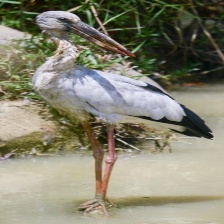
Species: ASIAN OPENBILL STORK
Scientific name: ANASTOMUS OSCITANS
ImageNet parent category: white_stork